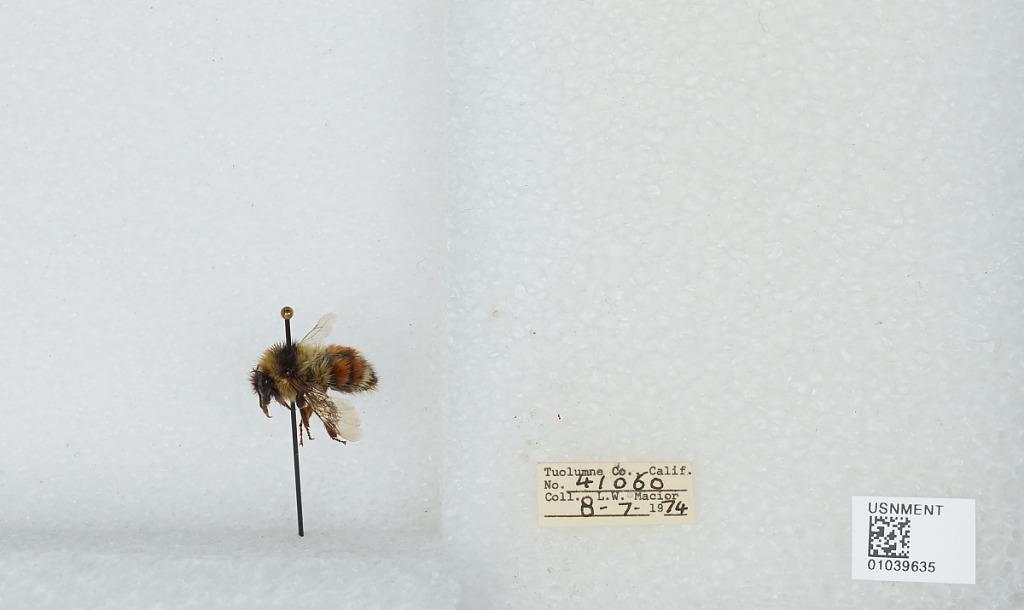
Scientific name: Bombus (Cullumanobombus) rufocinctus Cresson
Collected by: L. Macior
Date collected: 1974-8-7
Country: United States
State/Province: California
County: Tuolumne
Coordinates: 38.02, -119.93